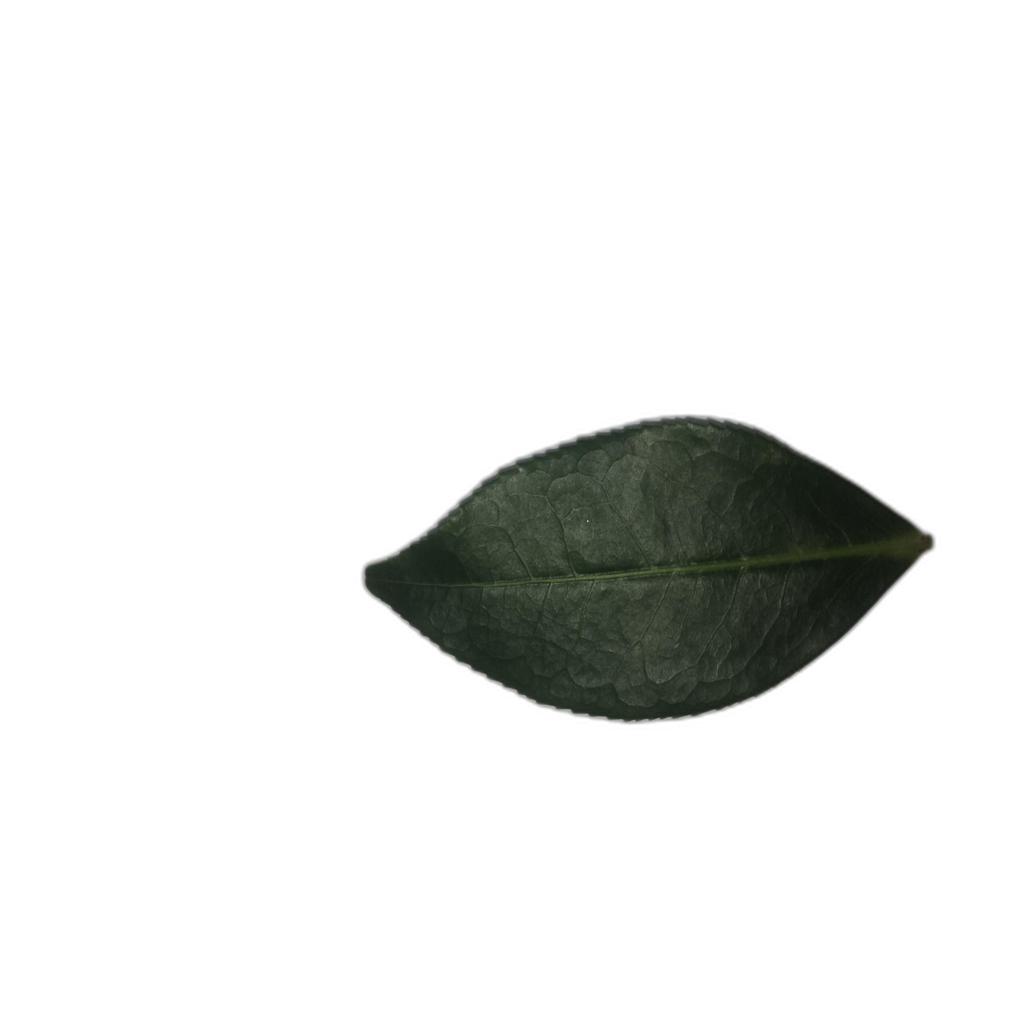
Label: Healthy